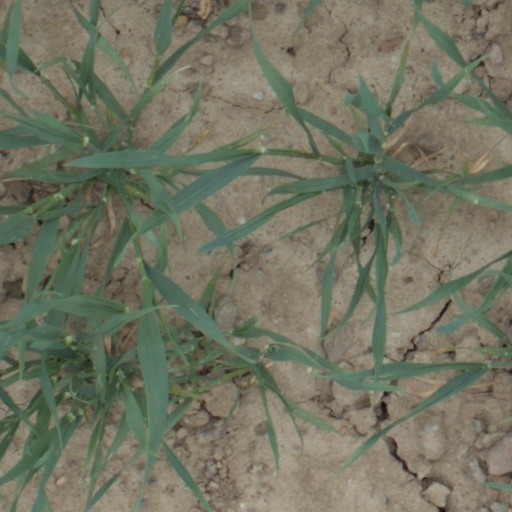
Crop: wheat